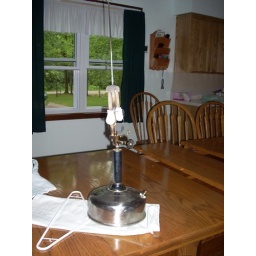
Amish lamp in Yoder kitchen